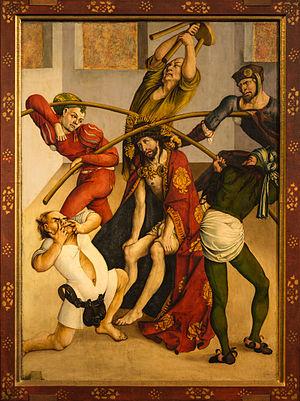
Jörg Breu l'Ancien, d'Augsbourg, était un peintre allemand de l'école du Danube. C'est aussi un graveur, un concepteur de vitraux et un enlumineur.